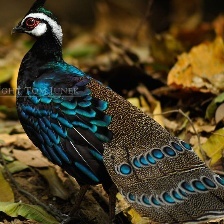
Species: BORNEAN PHEASANT
Scientific name: POLYPLECTRON SCHLEIERMACHERI